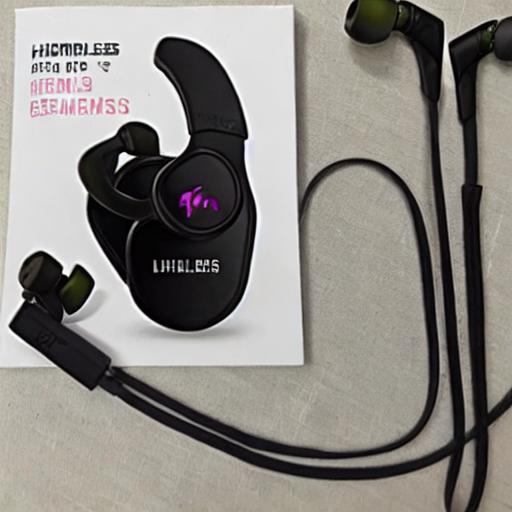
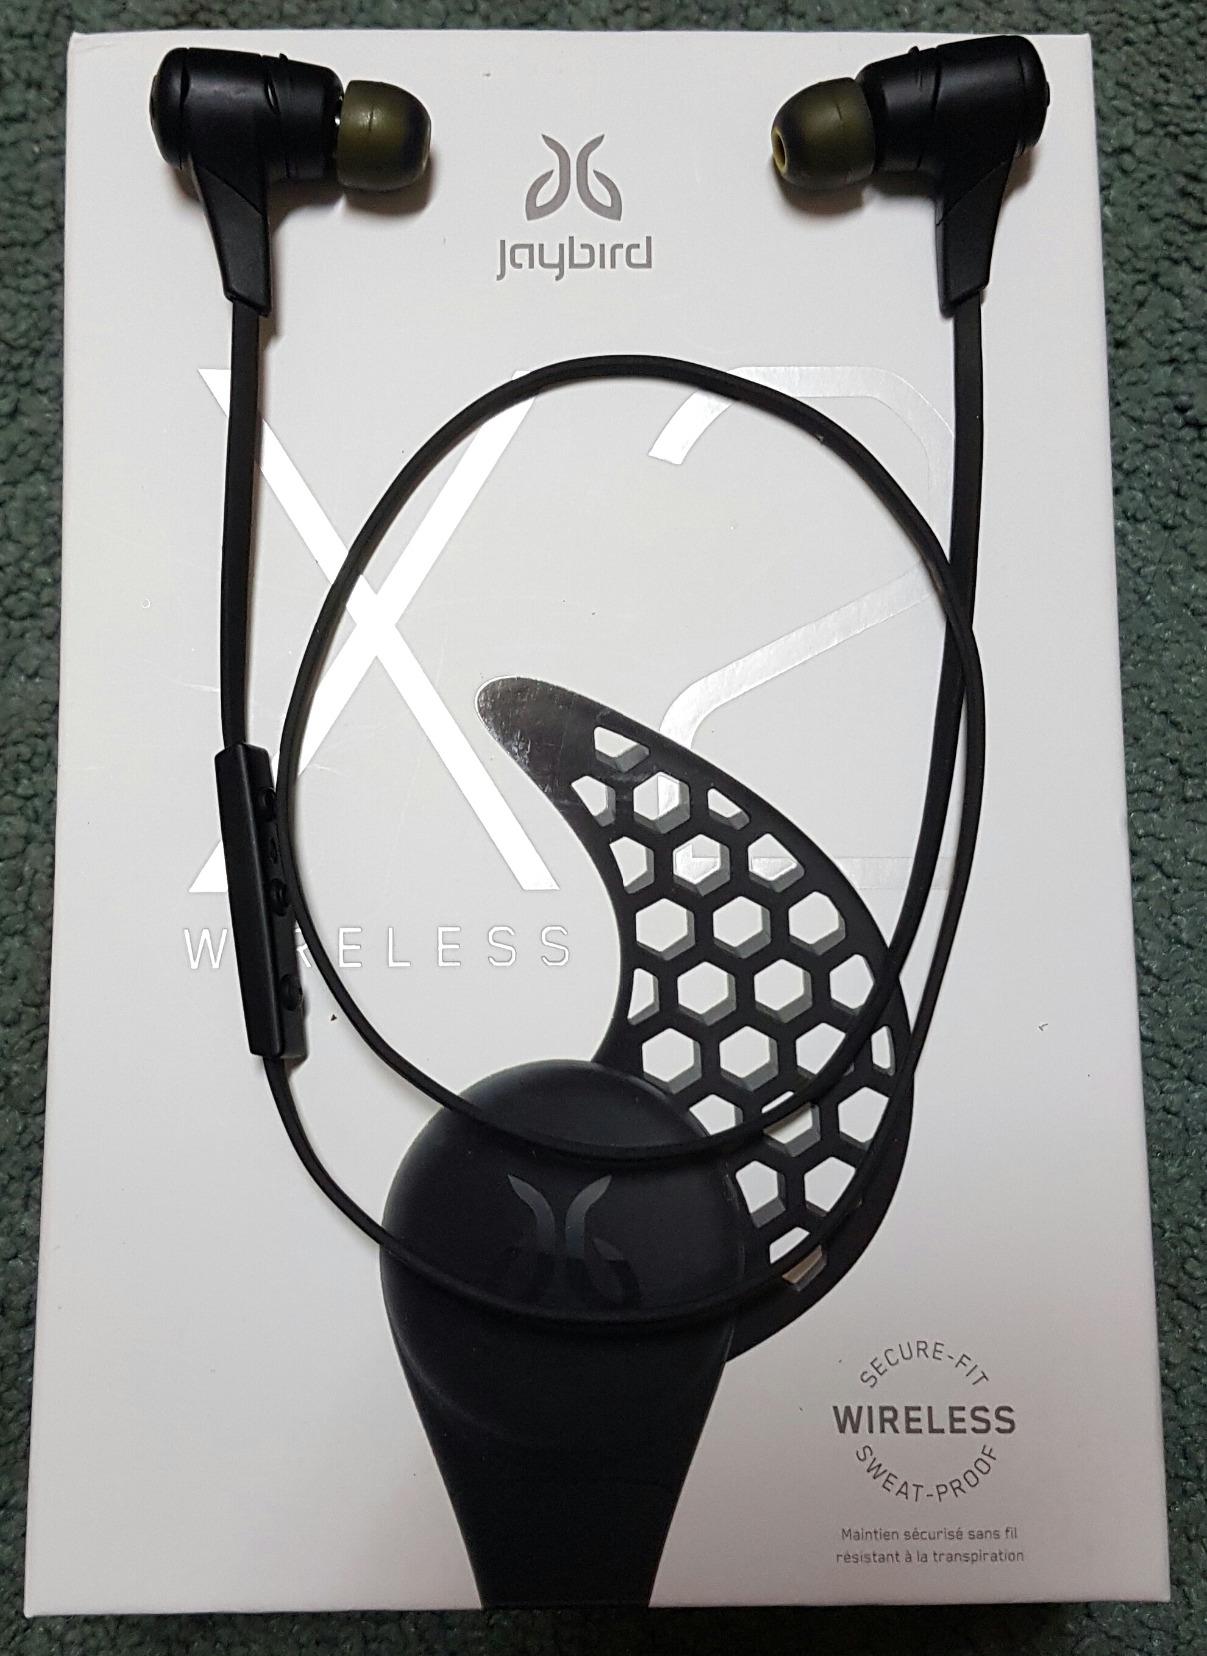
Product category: headphones
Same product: no